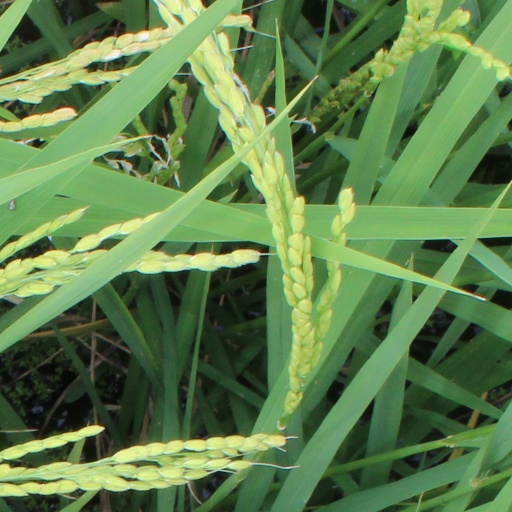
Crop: rice